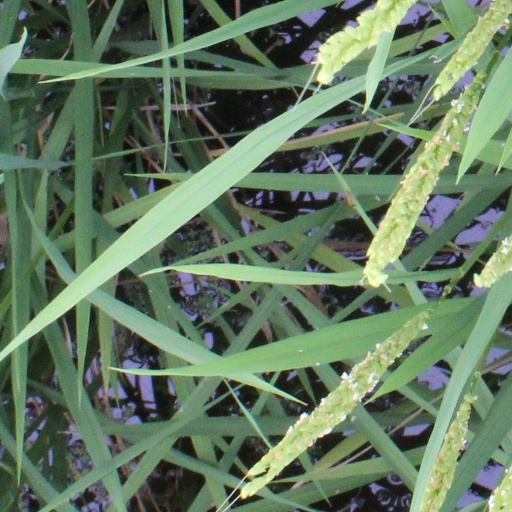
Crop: rice